Indonesian National Armed Forces

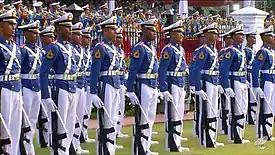
Indonesian Military Academy cadets

At the beginning of 2010, the Indonesian government sought to strengthen the TNI to achieve minimum standards of minimum strength called "" (Minimum Essential Force, or MEF). The MEF was divided into three strategic five-year plan stages, 2010–2014, 2015–2019, and 2020–2024. Initially the government budgeted Rp156 trillion (around US$16 billion at the time) for the provision of TNI's main weapon system equipment (known as , an abbreviation for or "Main Weapons System") in the MEF period 2010–2014.